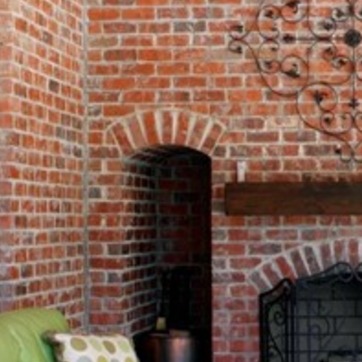
Material: brick